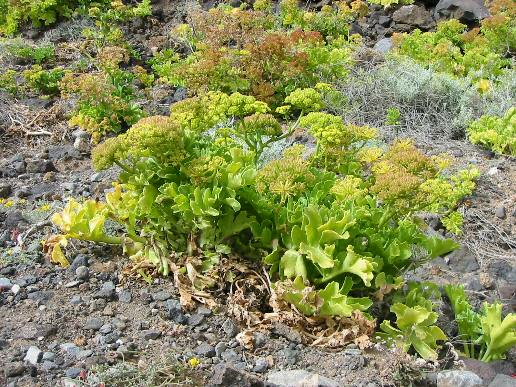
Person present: No